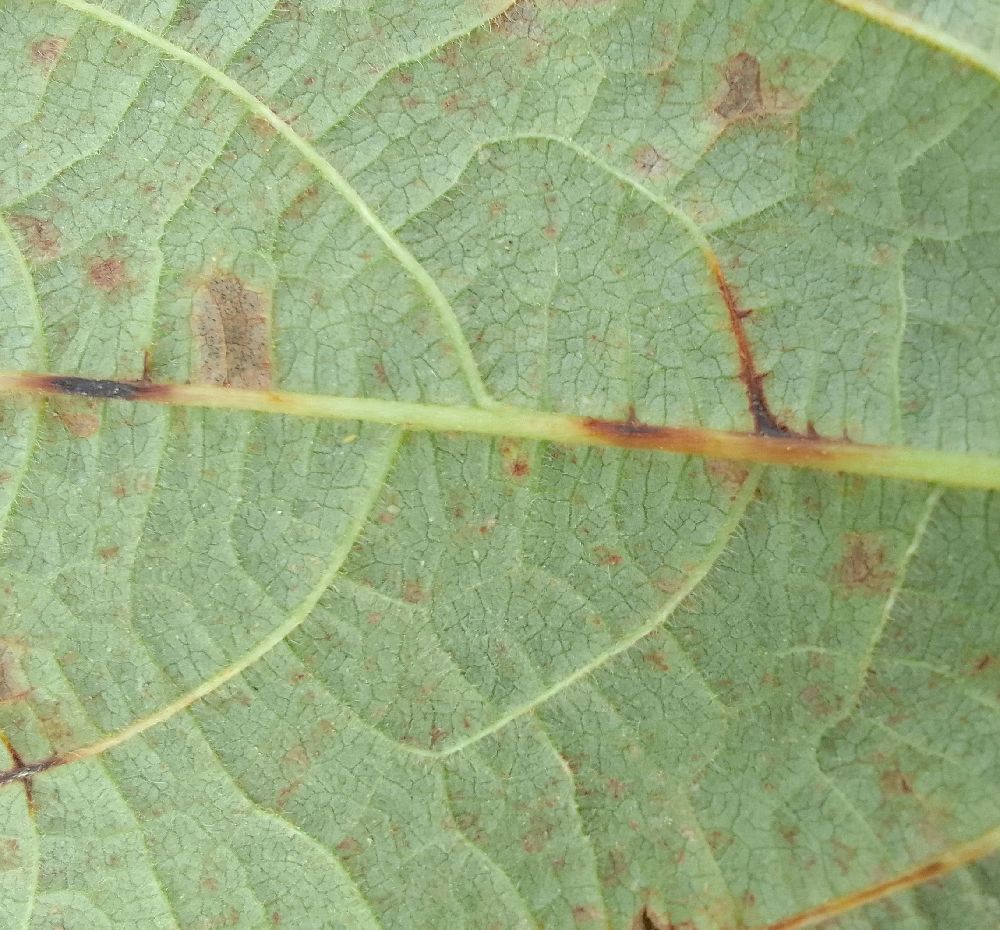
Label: anthracnose